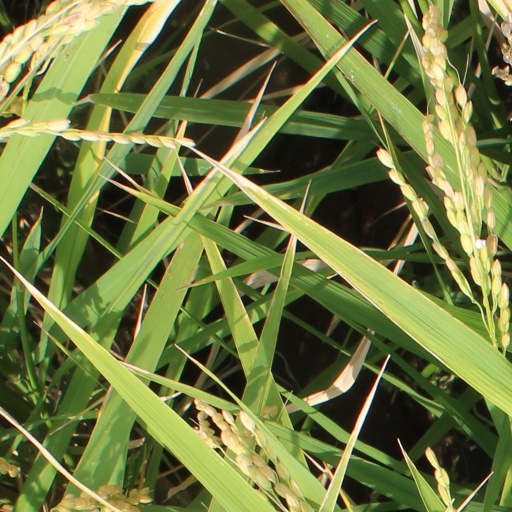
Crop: rice